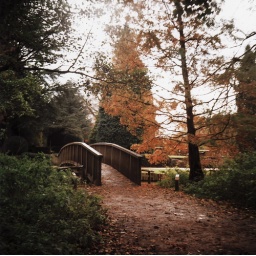
The wooden bridge over the stream. This is the first crossing point between the Abbey, gardens and arboretum to the woods and field.